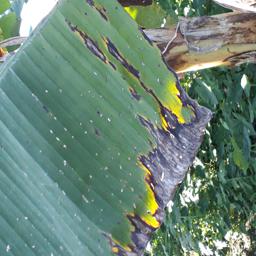
Label: BLACK SIGATOKA